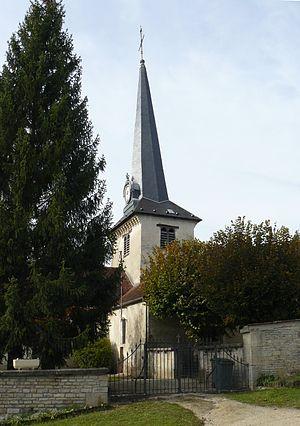
Verpillières-sur-Ource (Aube, France), l'église du village.
Verpillières-sur-Ource est une commune française située le long de l'Ource dans le département de l'Aube en région Grand Est.